Croatian diaspora

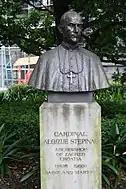
Croatian cardinal Aloysius Stepinac in Clifton Hill, 2011

The relationship between Croatia's diasporic population and the native Croat of Bosnia and Herzegovina is complex. The Croat community in this region are native to Bosnia and Herzegovina, mostly speaking Croatian and identifying as Catholic. The geographical limits of land occupied by the Croat people and citizens of various Croatian states has changed significantly throughout history. The status of the Croat community within Bosnia and Herzegovina as a "diaspora" as opposed to a simple ethnic dispersion of Croats is debated in modern ethnographic research. Croatian nationality law affords citizenship to anyone living in Bosnia and Herzegovina of Croat descent, allowing for duel citizenship as well. This consequently has grown Croatian citizenry living abroad and led to large scale immigration to Croatia and the broader European Union.